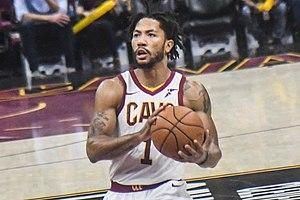
Derrick Martell Rose Sr., né le 4 octobre 1988 à Chicago, est un joueur de basket-ball américain professionnel évoluant